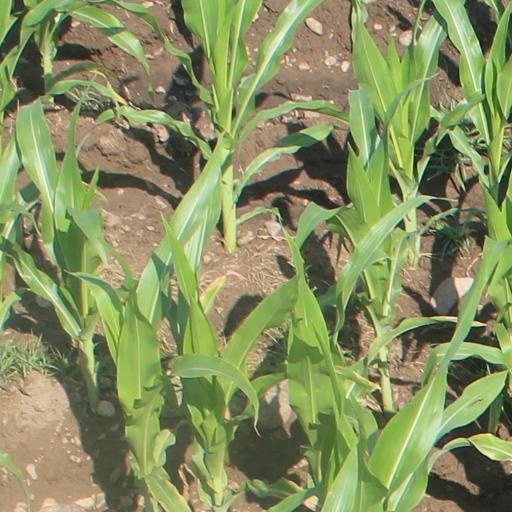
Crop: maize; corn